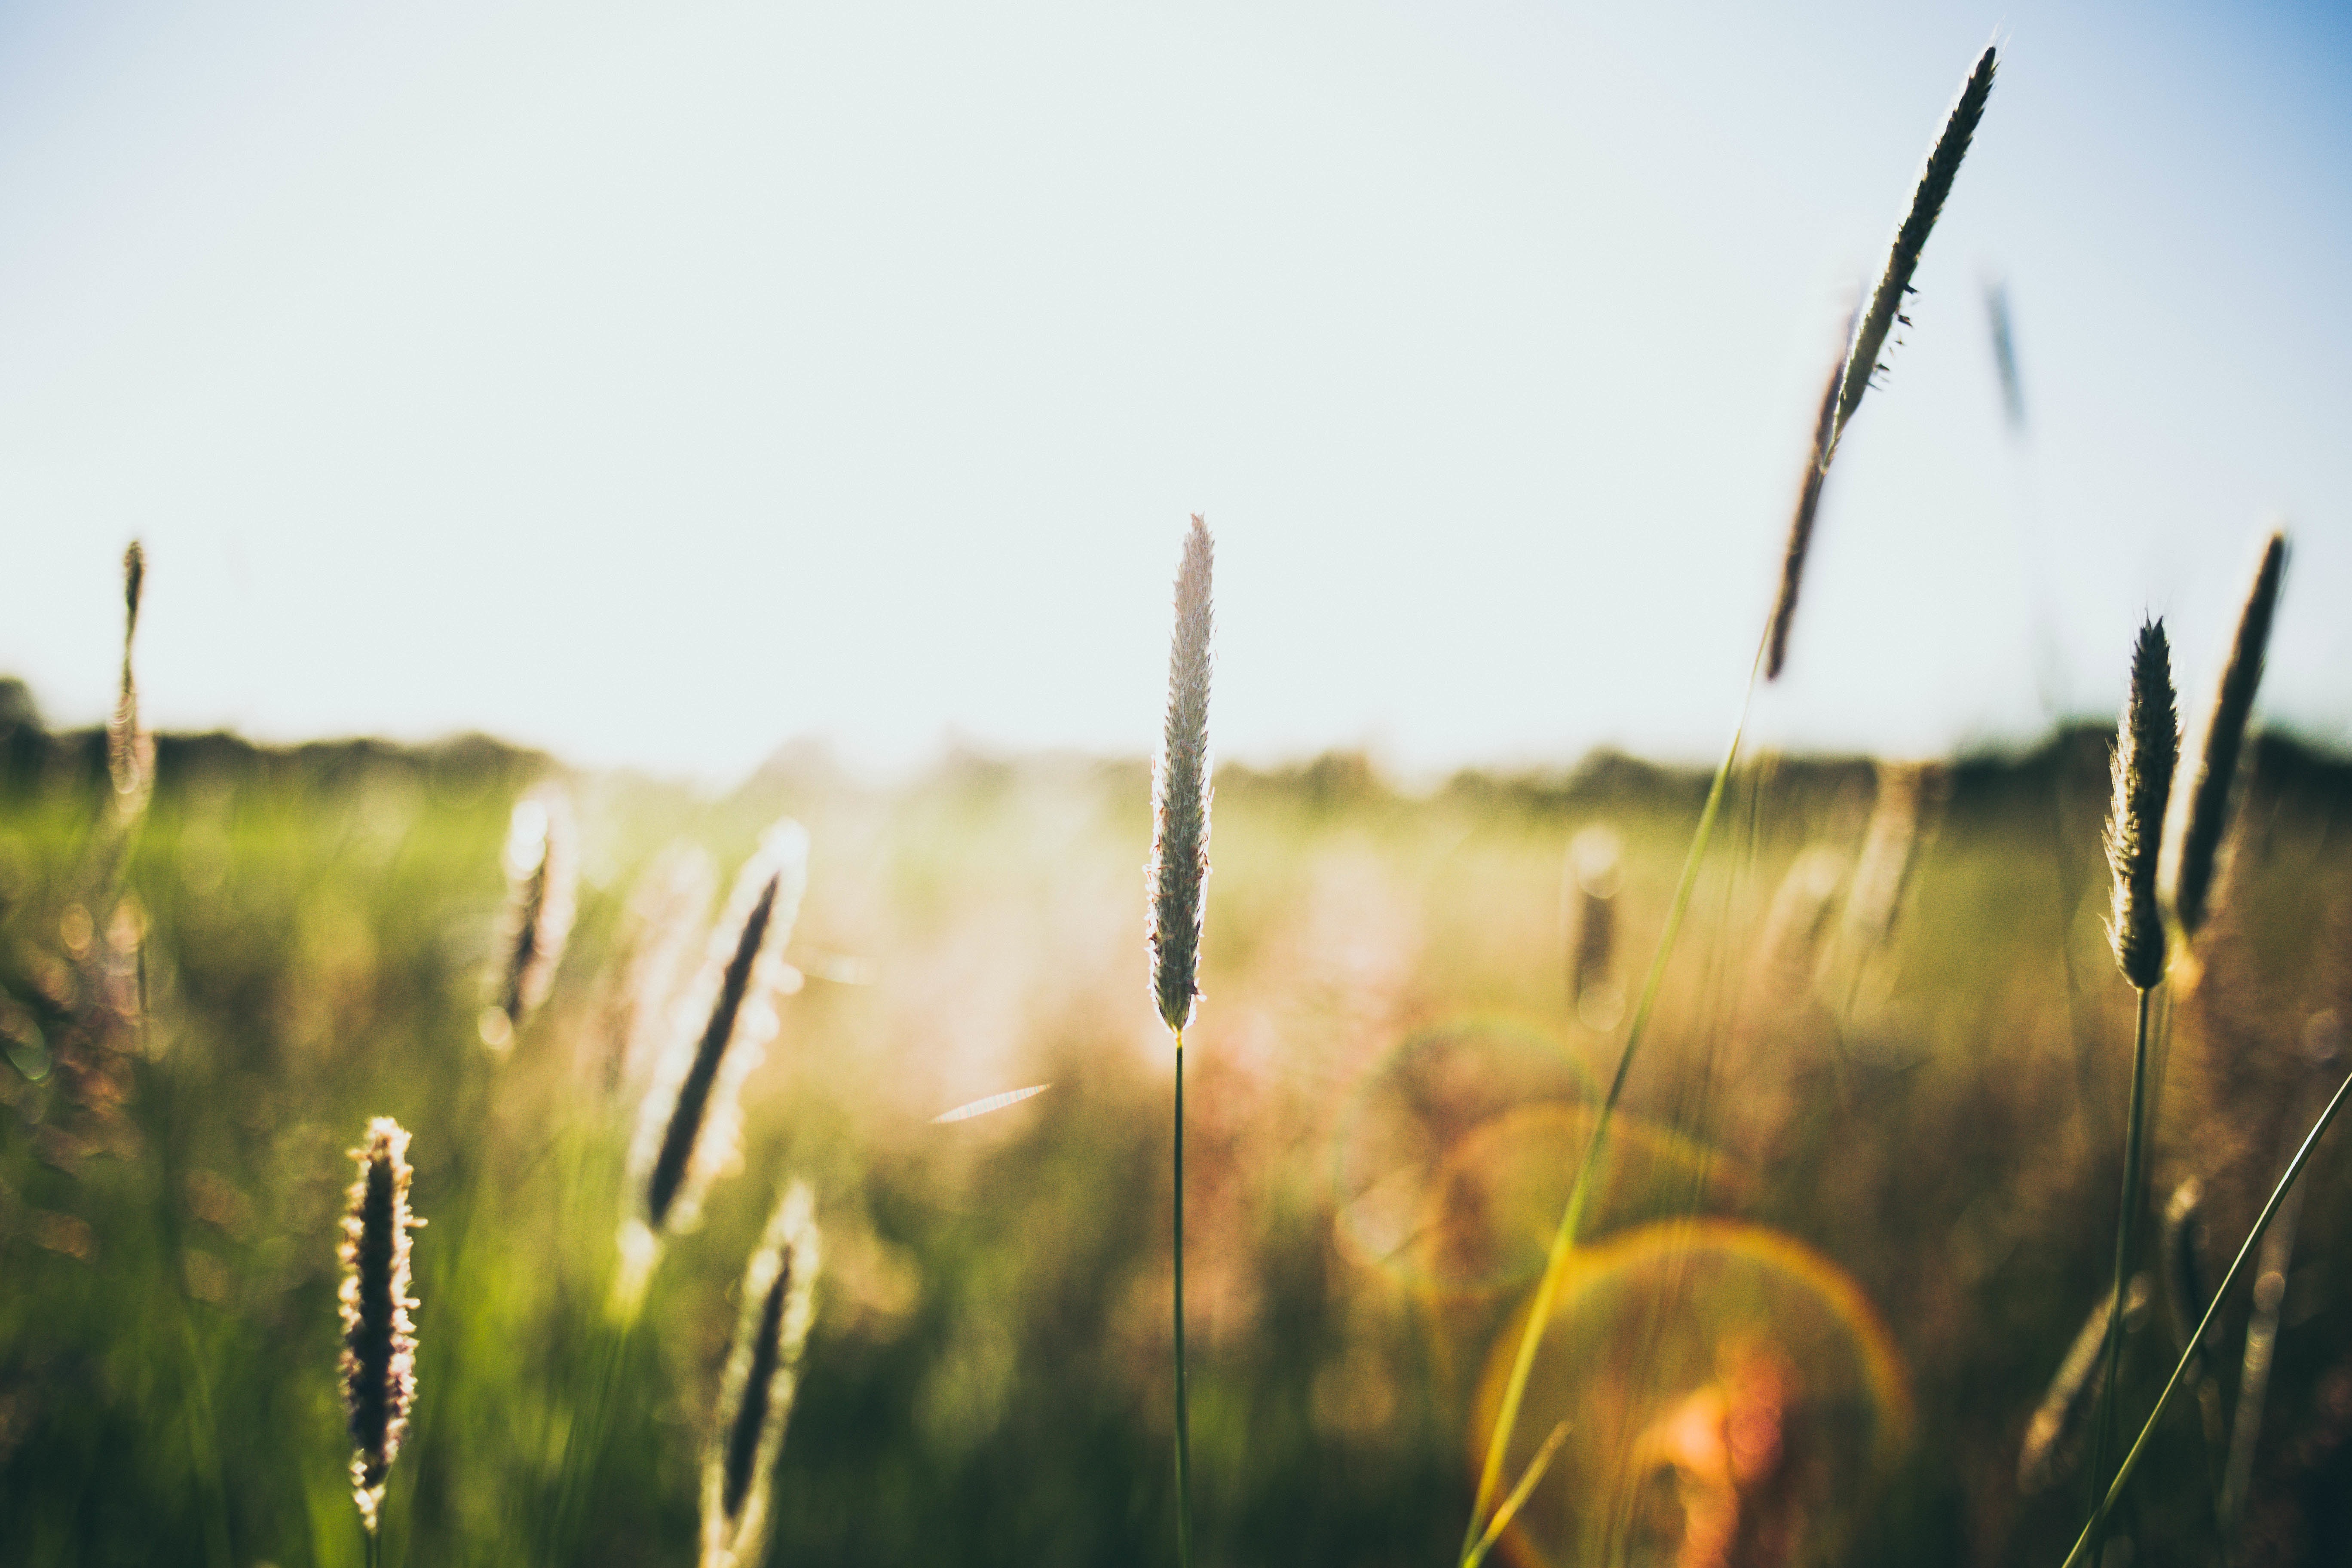
water, nature, grass, light, cloud, plant, sky, sunset, field, photography, meadow, prairie, sunlight, morning, leaf, flower, wind, green, reflection, autumn, agriculture, flora, close up, macro photography, rural area, flowering plant, atmospheric phenomenon, grass family, atmosphere of earth, land plant